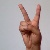
The image shows a hand gesture representing the letter 'V' in Indian Sign Language.